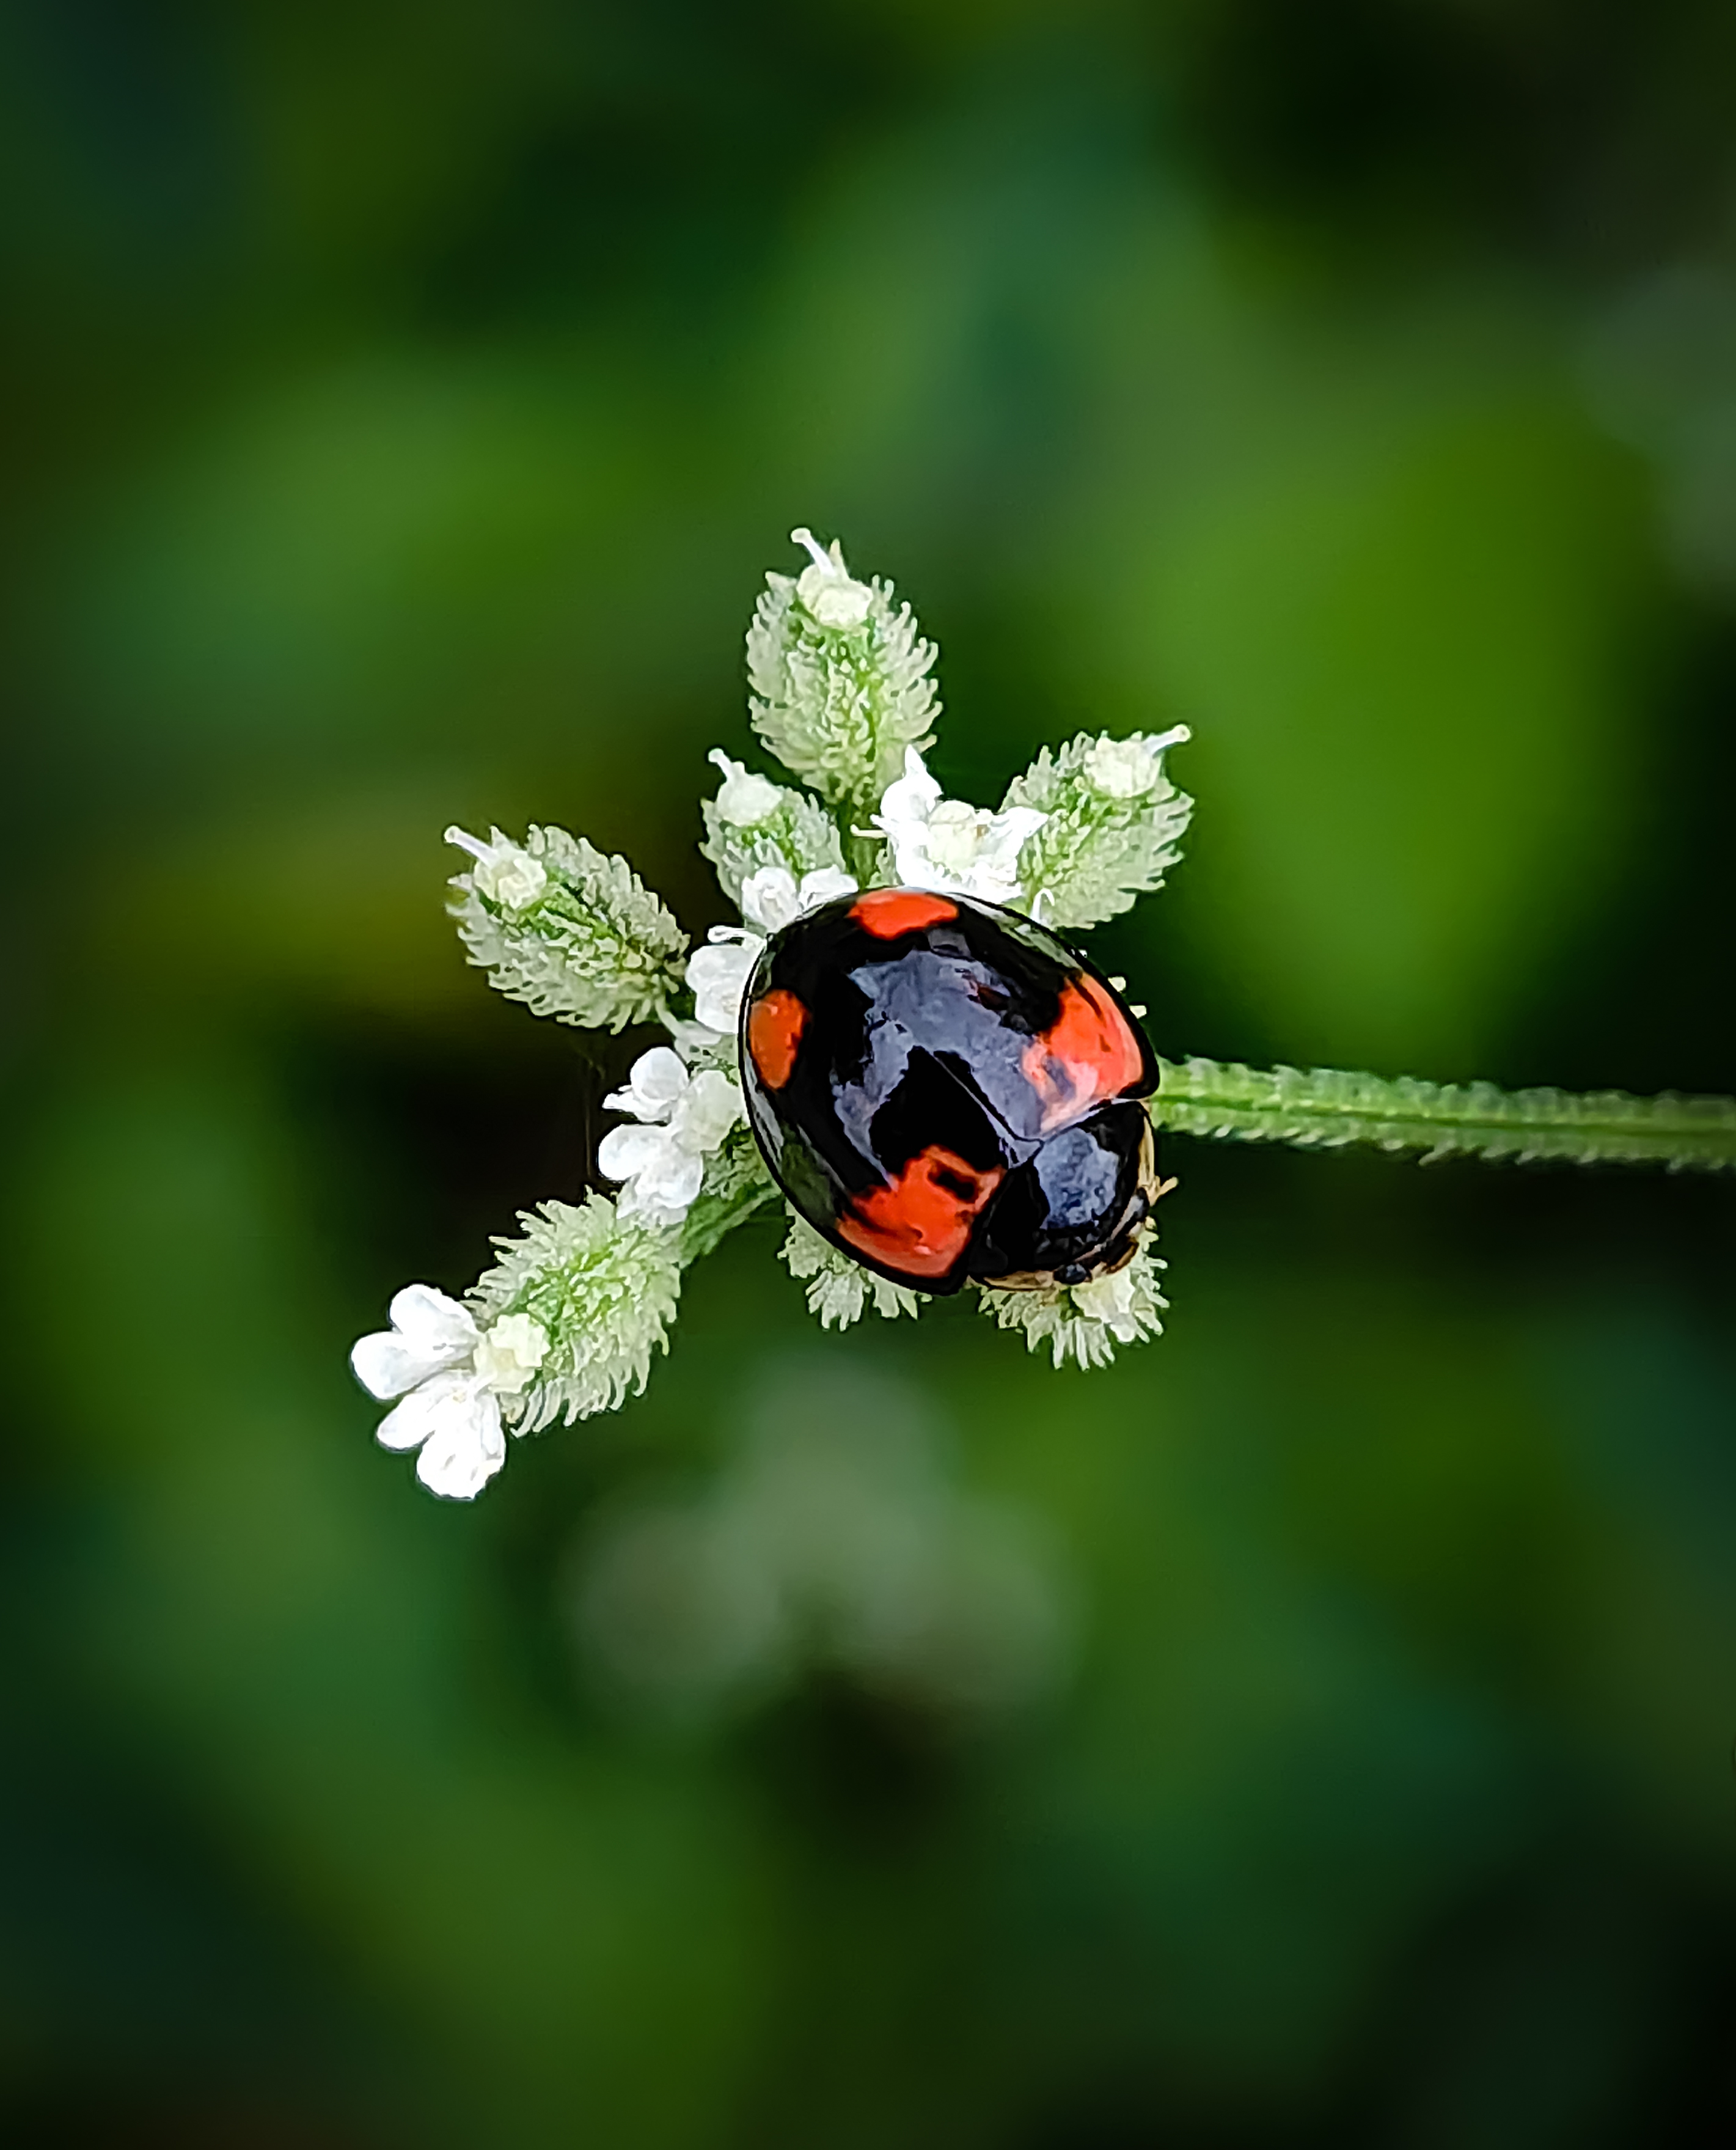
ladybird, water, liquid, insect, Anthocharis, arthropod, plant, fluid, moisture, twig, beetle, pest, terrestrial plant, flower, grass, dew, flowering plant, drop, close up, macro photography, natural landscape, invertebrate, petal, wildlife, parasite, pollen, plant stem, herb, still life photography, conifer, ladybug, vascular plant, pollinator, art, coquelicot